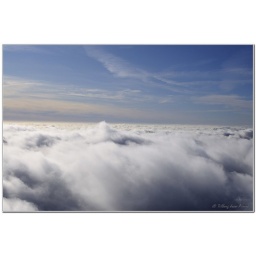
Blue sky over the cloud sea